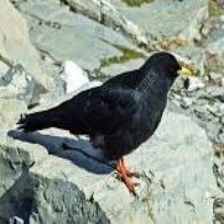
Species: ALPINE CHOUGH
Scientific name: PYRRHOCORAX GRACULUS